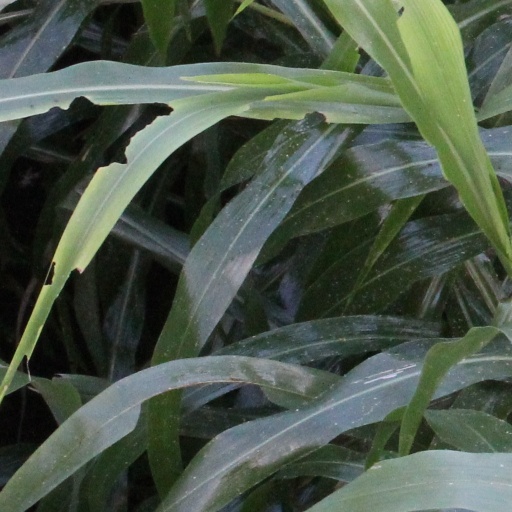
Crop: sorghum